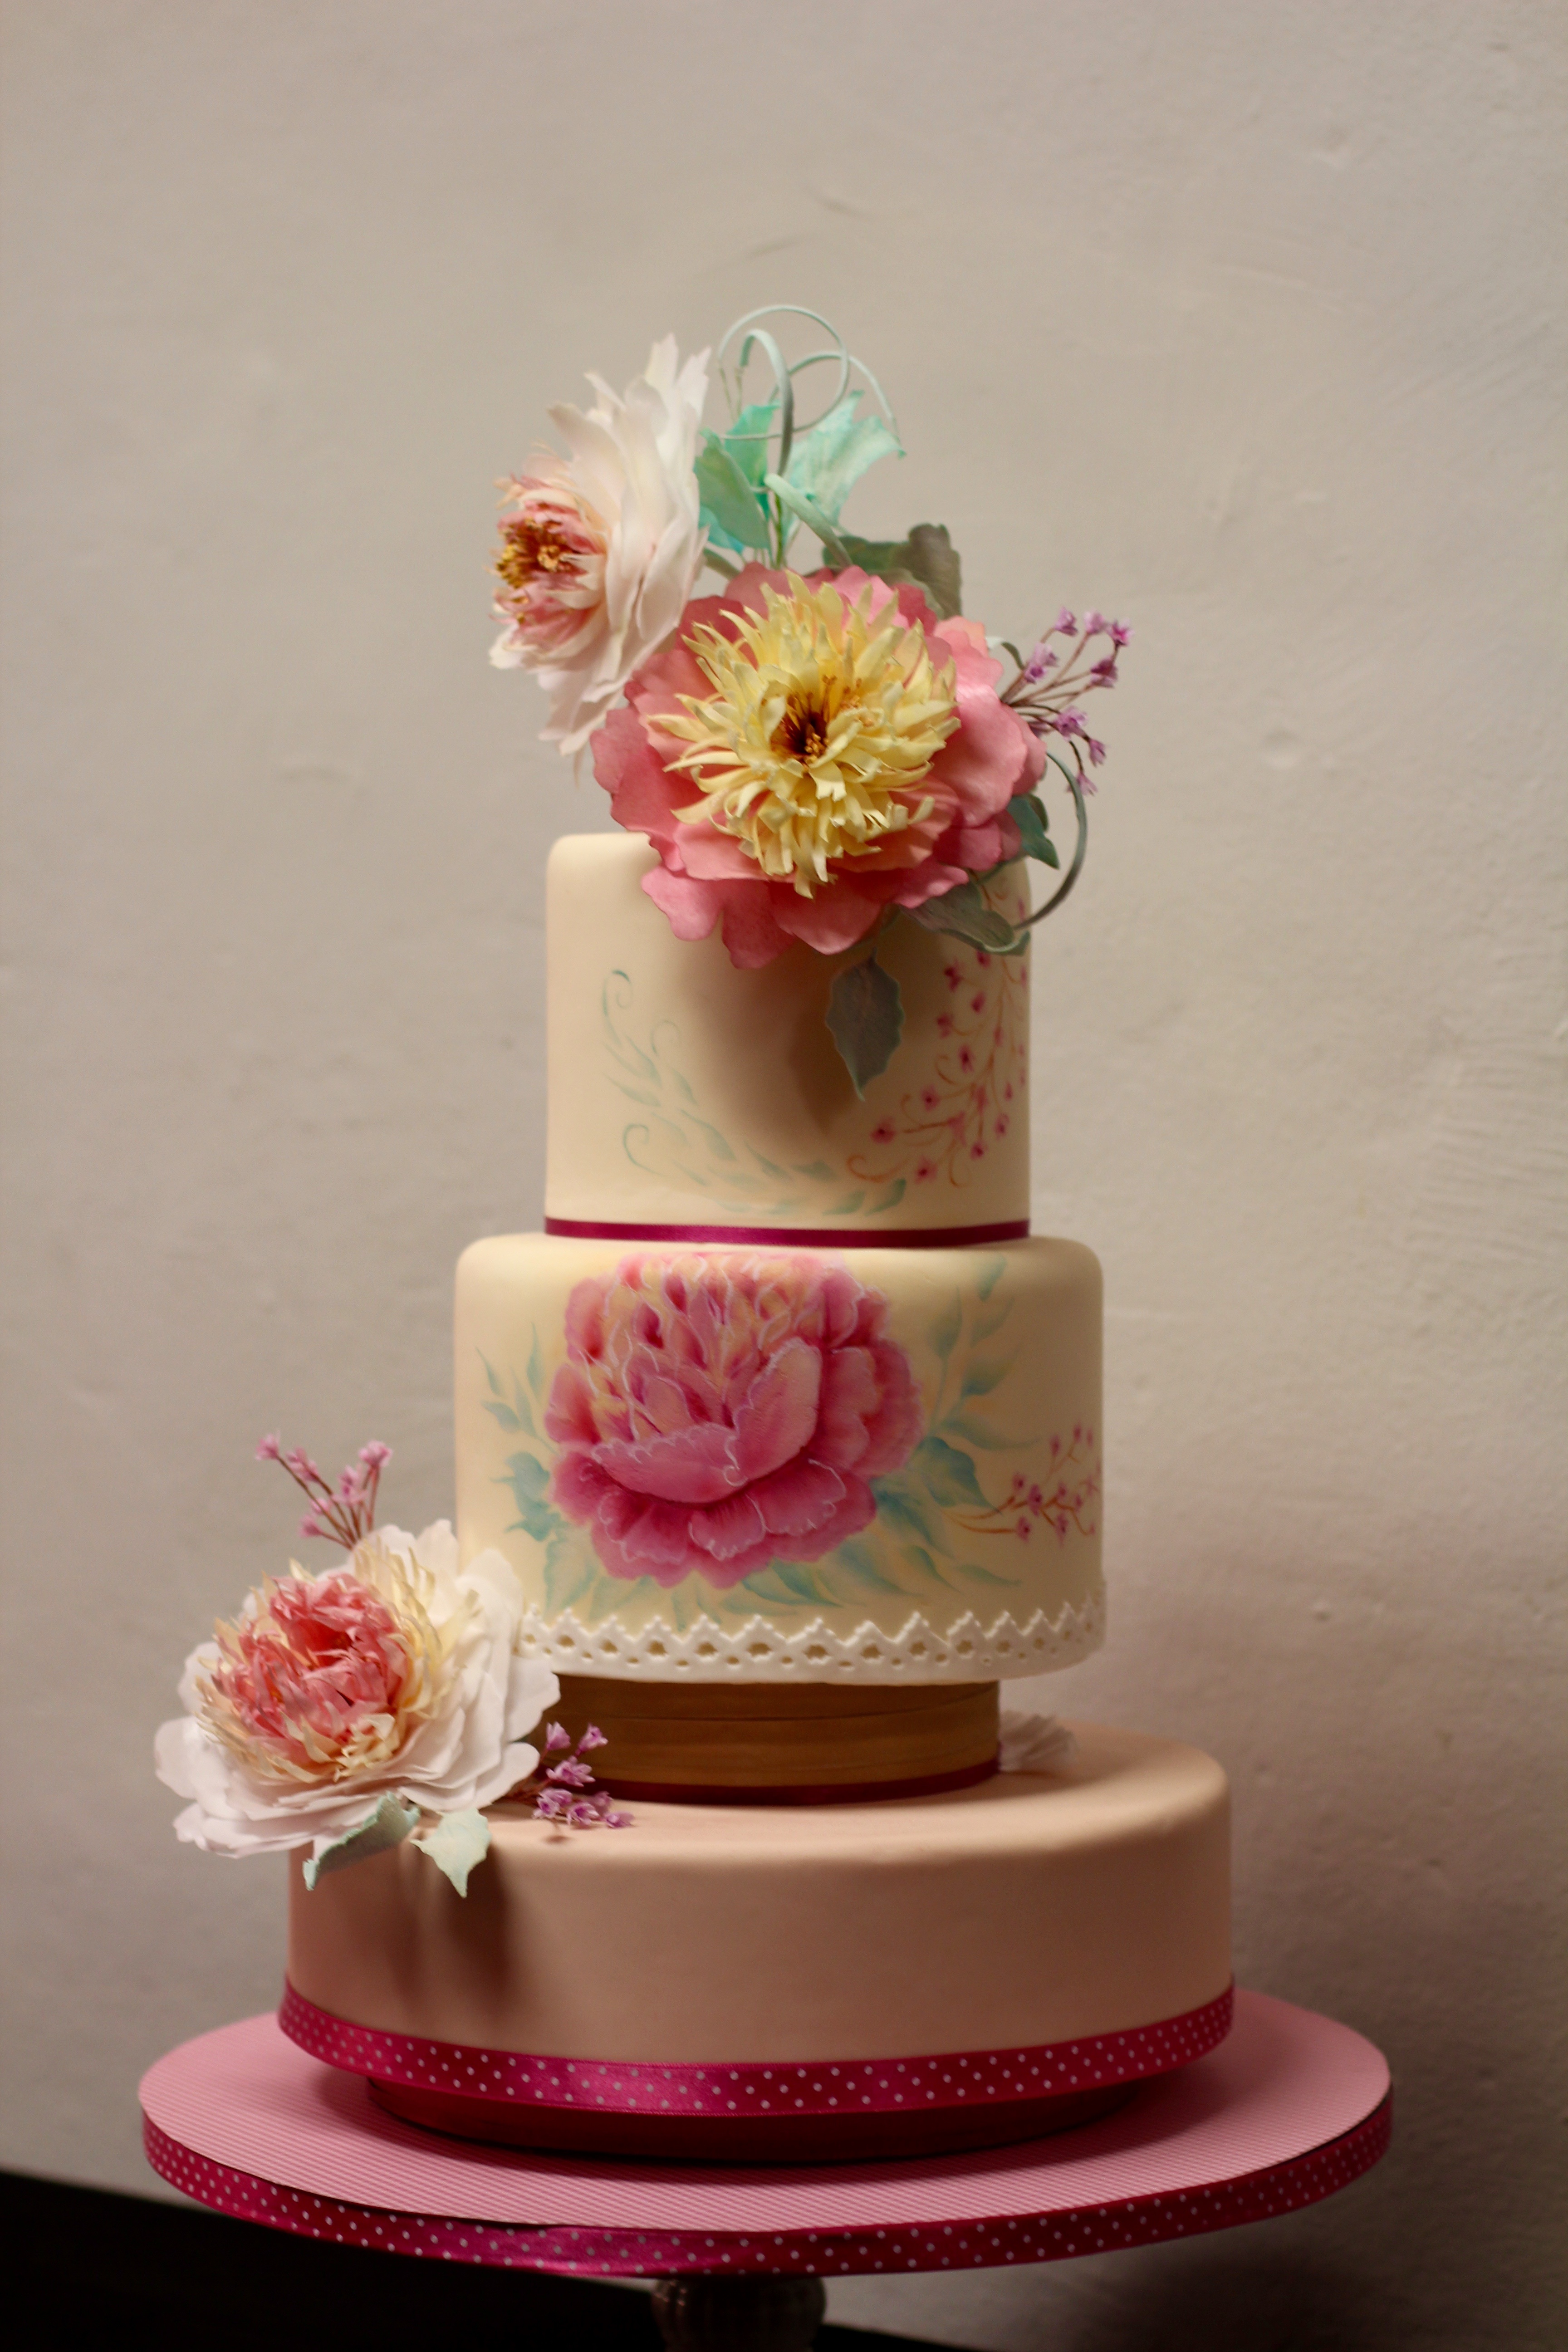
flower, decoration, food, pink, dessert, cake, ornament, deco, flowers, birthday cake, icing, decorated, wedding cake, sugar paste, buttercream, pie art, cake decorating, wedding ceremony supply